Xexyz

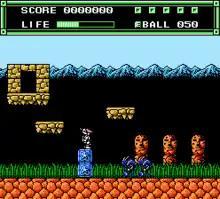
The first platformer area of "Xexyz"

The odd-numbered stages in the game (1, 3, 5, etc.) utilize mostly platform-style gameplay. These stages work in the familiar manner; the character progresses at his/her own pace, picking up new weapons and power-ups along the way. To leave the initial area of each of these levels the player has to collect a "force star" by defeating an enemy found in a hidden room. Once this star is obtained the character is able to enter the "mechanical castle" in the region. The mechanical castles, being mazelike indoor environments full of robots and machines, stand in stark contrast to the earlier parts of each level, which are organic outdoor environments. Each mechanical castle also has a brief auto-scrolling shooter segment through which the player must pass; these segments foreshadow the imminent transition to the following even-numbered stages. The segments in question consist of a sequence of corridors, at the end of which are two doors; choosing the wrong door loops the player back. Finally, at the very end of each mechanical castle, there is a door leading to a boss fight. The boss fights are set against a solid black background and Apollo must fight while standing on a controllable floating platform.